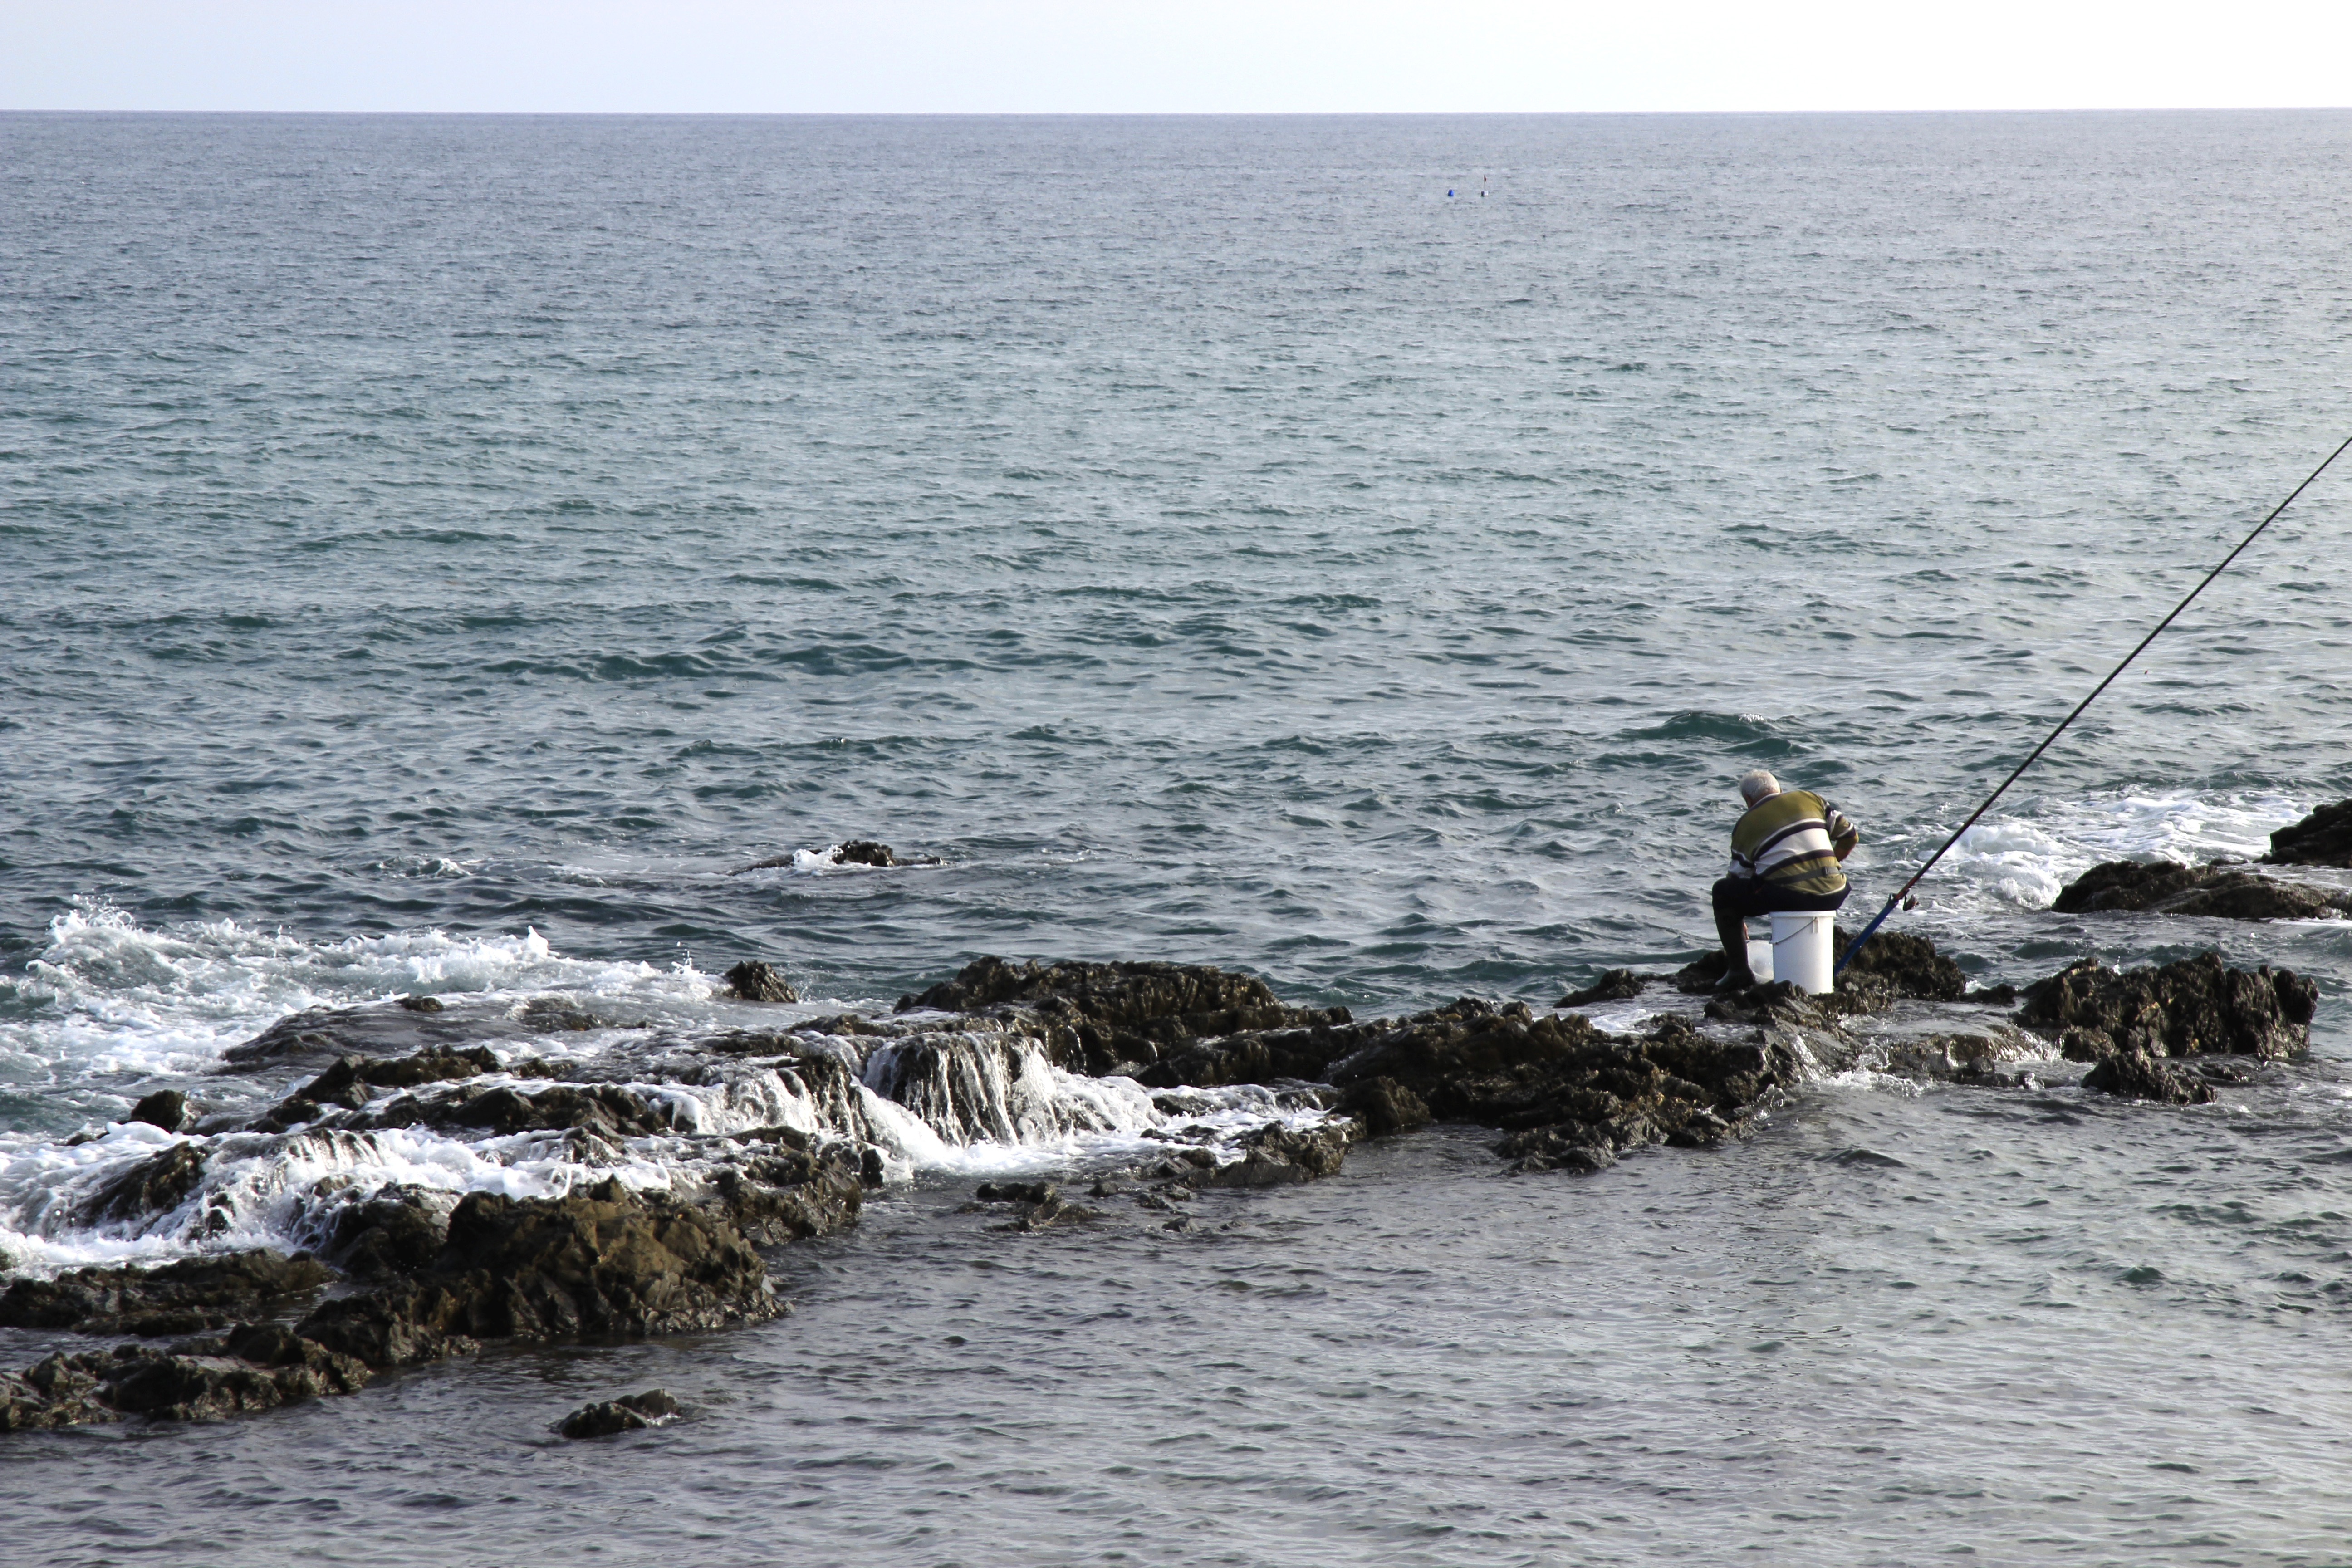
beach, sea, coast, water, nature, ocean, shore, fishing, fisherman, fishing rod, cane, saltwater fishing, artisanal fisheries